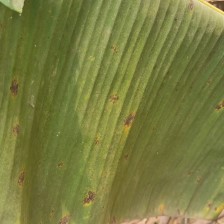
Label: pestalotiopsis